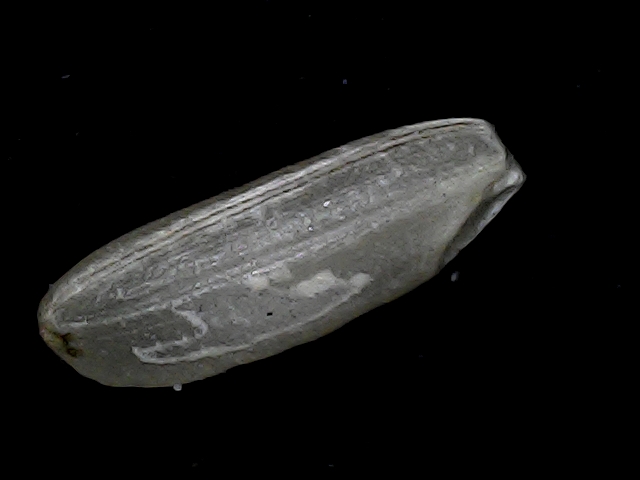
Rice variety: BD85